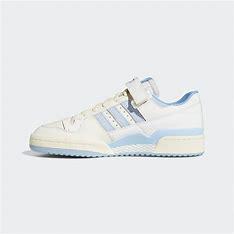
Brand: Adidas
Model: Forum 84